Military beret

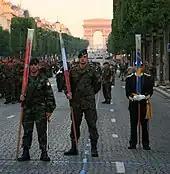
Soldier of the Maltese Armed Forces and the Polish Honor Guard

In 2002, new army uniforms were introduced to the Mongolian armed forces and along with new uniform design, dark green berets were issued to all personnel. According to the rules, all military berets are pushed to the right and displays a "Soyombo" symbol in middle of golden oak leaves in the right side.